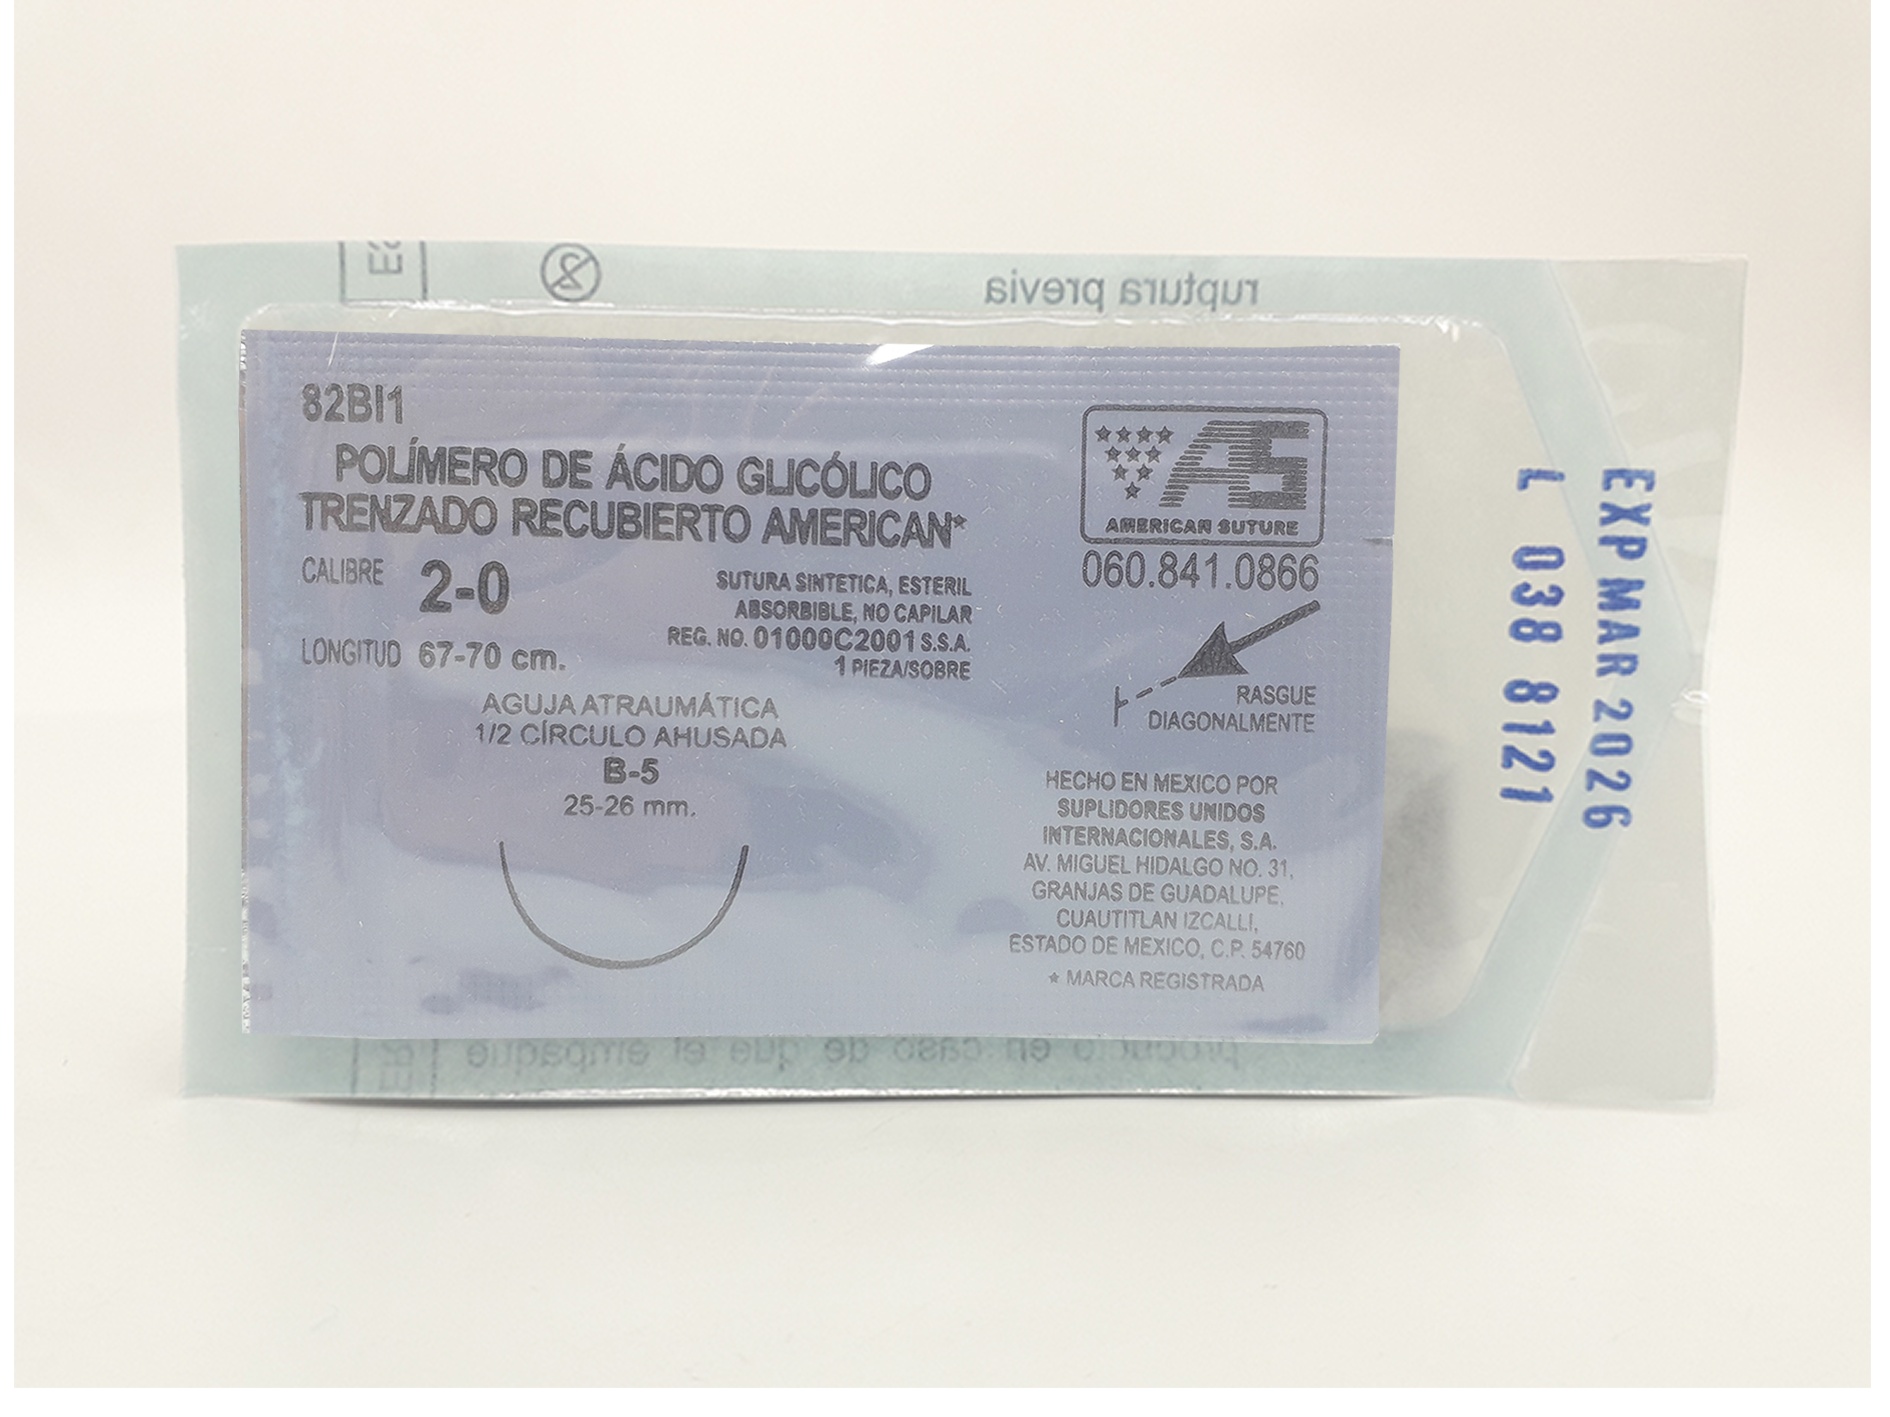
Sutura Polímero de Acido Glicolico Trenzado Recubierto Calibre 2-0 82BI1
Brand: Distribuidora Farmacéutica Sta María
Sutura Polímero de Acido Glicolico Trenzado Recubierto 82BI1 Sutura sintetica Absorbibles No capilares Esteril Calibre 2-0 Longitud: 67-70 cm Aguja atraumatica 1/2 circulo ahusada B-5 25-26mm
Category: Business & Industrial > Medical > Medical Instruments > Surgical Needles & Sutures > Surgical Sutures > Absorbable Surgical Sutures